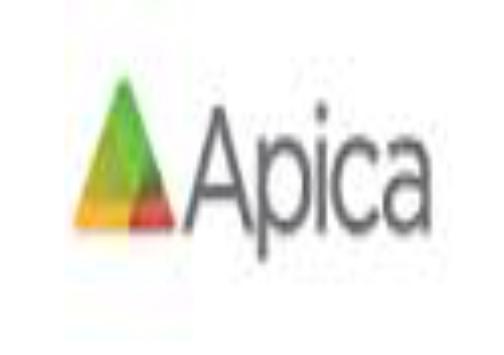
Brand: apica
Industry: Necessities